Mountain reindeer

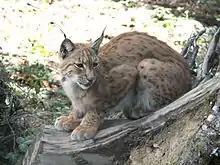
The Eurasian lynx ("Lynx lynx"), the biggest threat to juvenile reindeer

Because the mountain reindeer is so large, it has very few natural predators aside from human hunters. However, lynx and wolverines sometimes prey on young, old or sick reindeer. The brown bear has the strength to tackle an adult female, but it would rather scavenge from the carrion left by lynx or wolverines, or steal their kill, instead of hunting for itself. Wolves are also powerful enough to tackle adult reindeer, but because of the strict control of wolves in Norway, a pack would almost certainly be spotted and killed before it could do so.